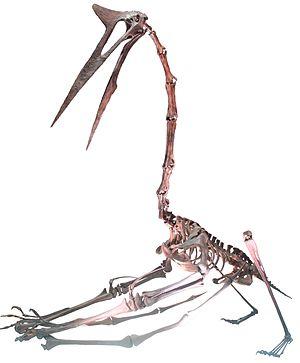
Les Tapejaromorpha forment un clade de ptérosaures rattachés à la super-famille des Azhdarchoidea et au sous-ordre des Pterodactyloidea. Ils ont vécu au cours du Crétacé.
Tapejara est un genre éteint de ptérosaures de la famille des Tapejaridae ou parfois des Ctenochasmatidae. Il a vécu au Brésil dans l'état de Ceará où il a été découvert dans le formation géologique de Santana dans une couche datée de la fin du Crétacé inférieur, il y a environ 110 millions d'années.
Bakonydraco est un genre éteint de ptérosaures de la famille des Tapejaridae.